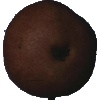
Label: Pear Kaiser 1